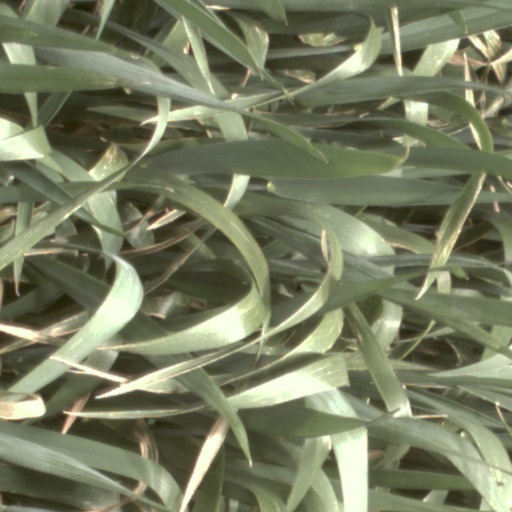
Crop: wheat